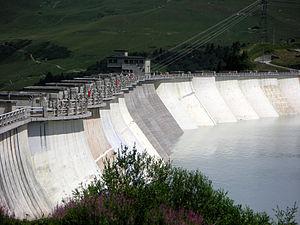
Albert Irénée Caquot, né le 1ᵉʳ juillet 1881 à Vouziers et mort le 28 novembre 1976 à Paris, a été considéré comme « le plus grand des ingénieurs français vivants » pendant un demi-siècle.
L’histoire des bourses de valeurs retrace les étapes de l'émergence d'espaces de valorisation des obligations, qui dominent ainsi jusqu'au milieu du XIXᵉ siècle, puis des actions. Auparavant, le financement des armements navals vénitiens et hollandais sous la forme d'actions reste une exception. Les obligations prennent leur essor dès le XVIIIᵉ siècle sur un marché déjà mondialisé, soutenu par les banques centrales et le Trésor public.